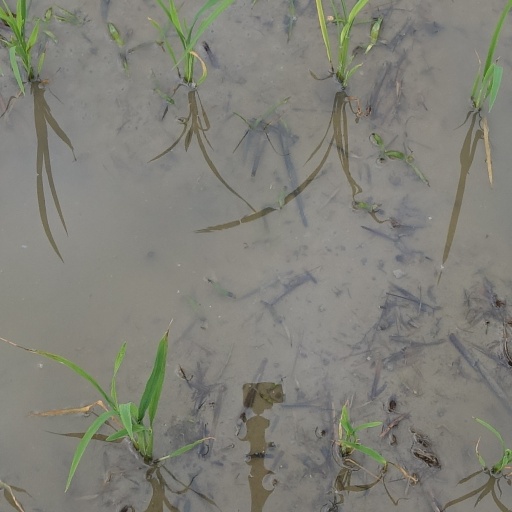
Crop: rice